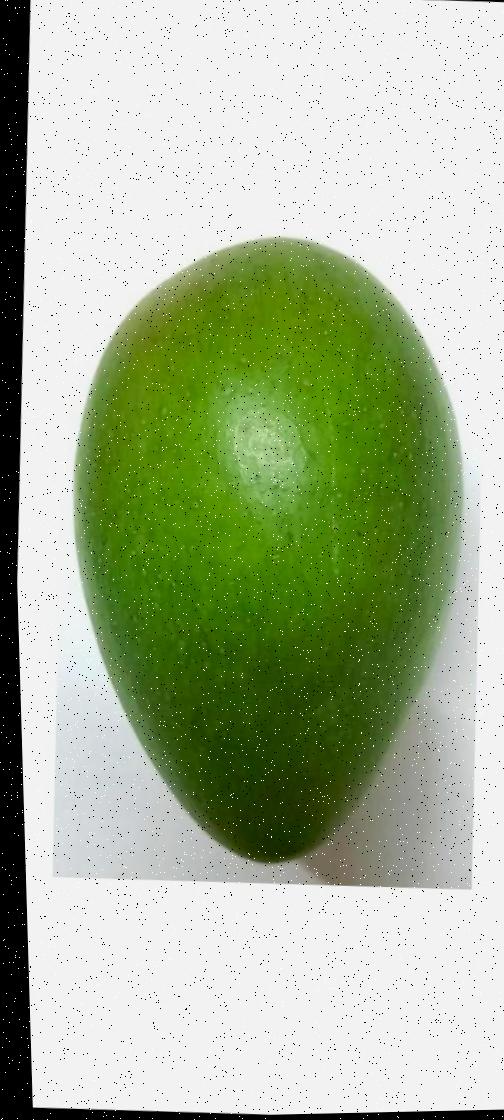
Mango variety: Amrapali